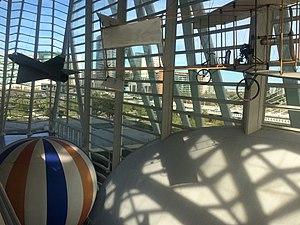
exposition de l'évolution du transport ""aérien"""
Le Musée des sciences Príncipe Felipe est un musée de sciences naturelles qui fait partie de l’ensemble architectural de la Cité des arts et des sciences de Valence en Espagne. Il fut construit en 2000 par le célèbre architecte valencien Santiago Calatrava Valls.